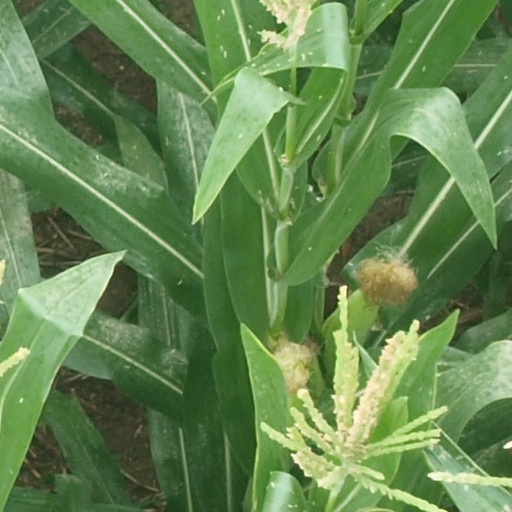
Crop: maize; corn